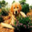
Label: dog